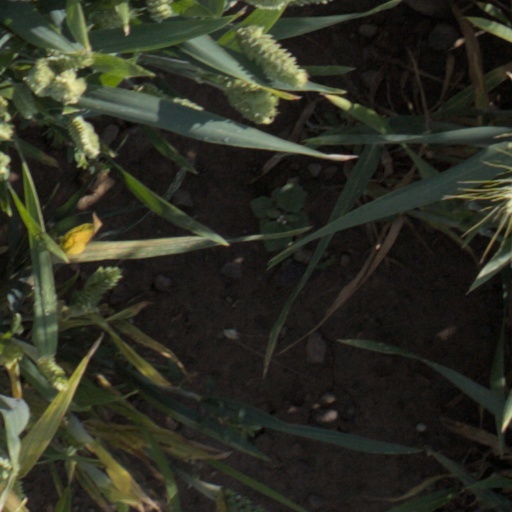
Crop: wheat